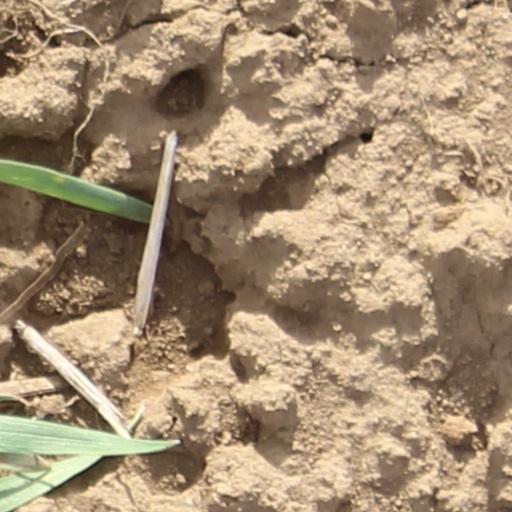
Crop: wheat